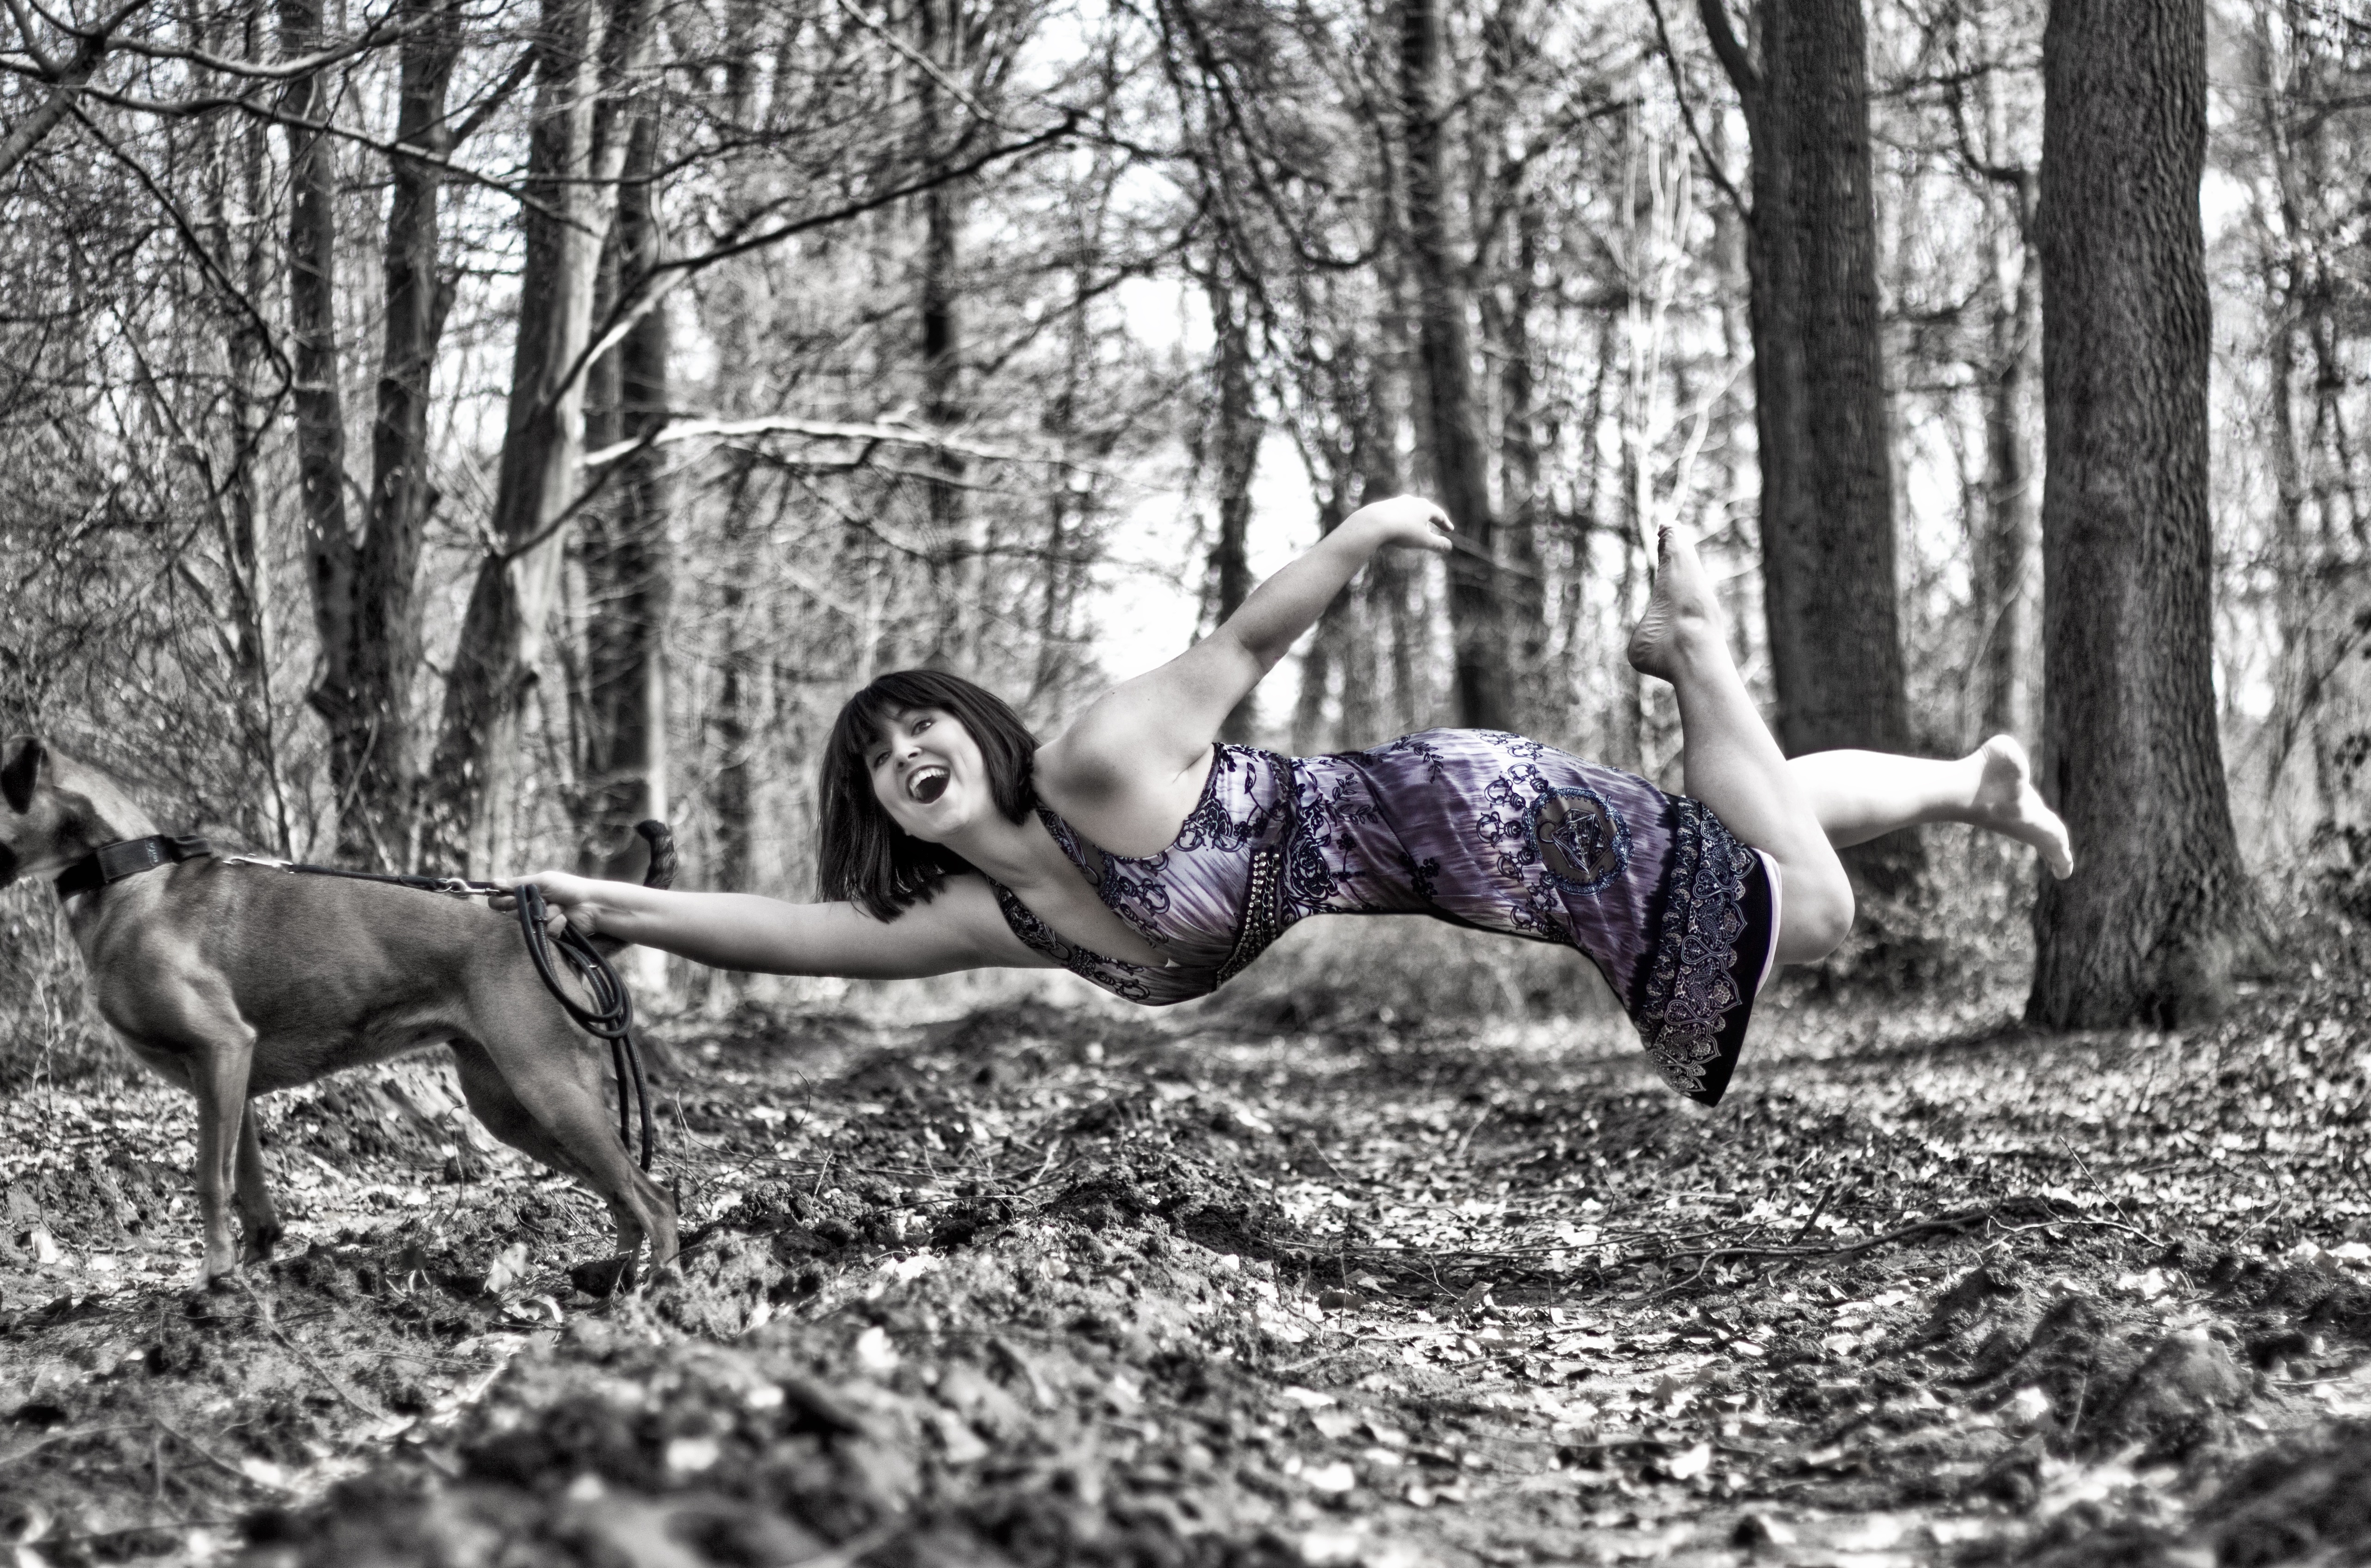
person, black and white, photography, dog, monochrome, motivation, levitation, fun, photo shoot, monochrome photography, human positions